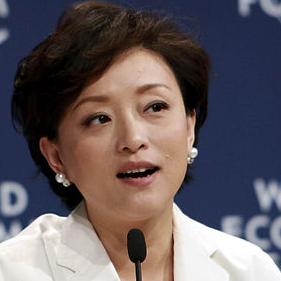
Age: 43